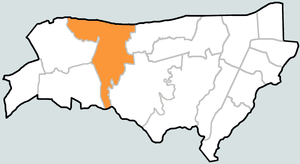
Myeong-dong ou Myeongdong est un dong de l'arrondissement de Jung-gu de Séoul, en Corée du Sud.